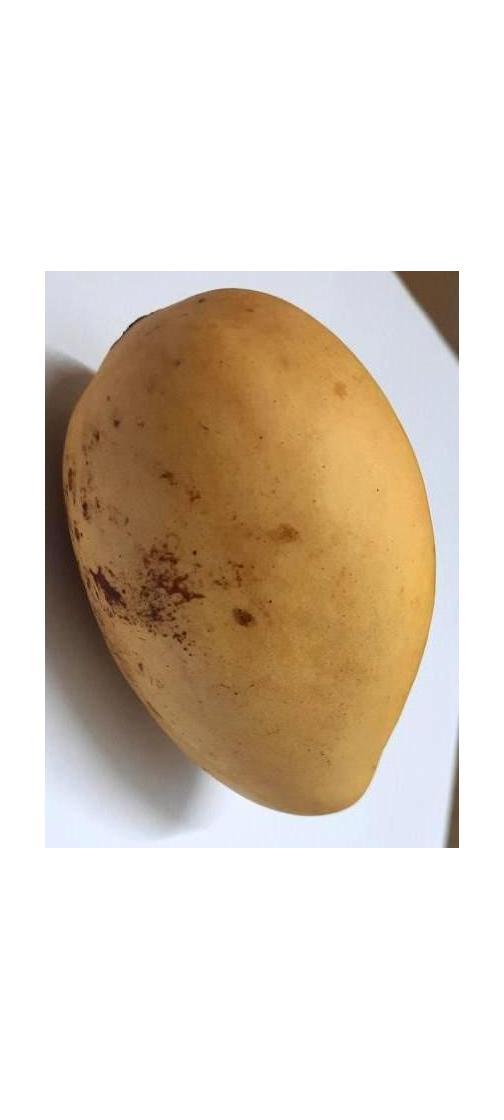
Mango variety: Katimon